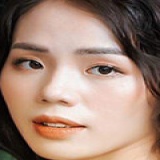
ca sĩ Nguyễn Hương Ly